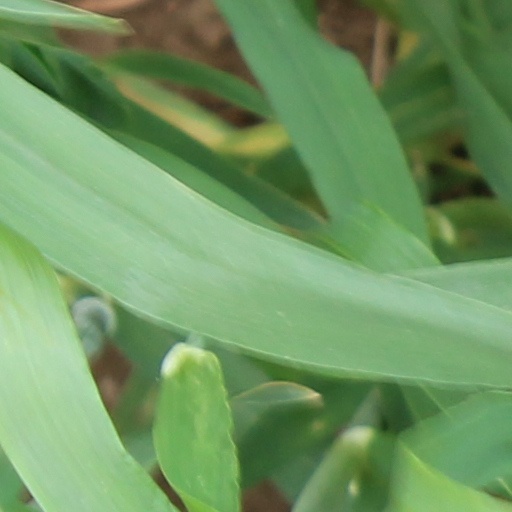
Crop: wheat